French cruiser Cassini

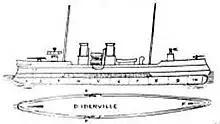
Plan and profile drawing of the "D'Iberville" class

In the early 1880s, the French Navy began building a series of torpedo cruisers to make use of the new, self-propelled Whitehead torpedo. The first classes of these vessels, the and es, were relatively large vessels. Two further classes, the and es, were significantly smaller ships. The three vessels of the "D'Iberville" class marked a return to larger vessels, with greatly increased speed compared to their predecessors. All of these ships have been alternatively called torpedo cruisers, torpedo gunboats, or torpedo avisos.